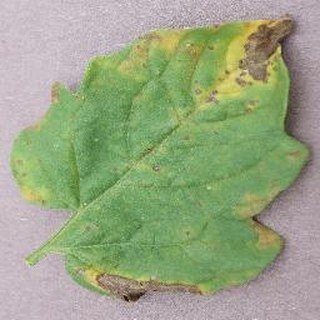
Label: tomato_septoria_leaf_spot